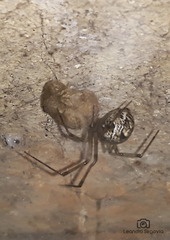
Species: Parasteatoda_tepidariorum